Crete

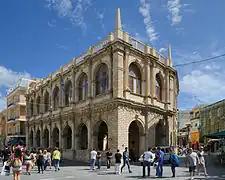
Venetian Loggia, Heraklion.

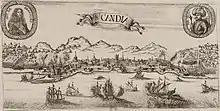
The Siege of Candia, regarded as one of the longest sieges in history, lasted from 1648 to 1669.

Under the rule of the Catholic Venetians, the city of Candia was reputed to be the best fortified city of the Eastern Mediterranean. The three main forts were located at Gramvousa, Spinalonga, and Fortezza at Rethymnon. Other fortifications include the Kazarma fortress at Sitia and Frangokastello in Sfakia.